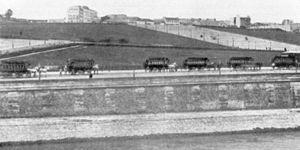
Le «
L’ancien tramway d'Île-de-France désigne le premier réseau de tramway qu'a connu l'actuelle région Île-de-France.
Alphonse Loubat est l'inventeur du rail à ornière utilisé par le tramway et le pionnier de l'installation du tramway hippomobile en France. Il est inhumé au cimetière de Passy, à Paris.
L’avenue de New-York est le nom d'une voie publique située à Paris, dans le 16ᵉ arrondissement.
Le tramway, plus couramment le tram, est une forme de transport en commun urbain ou interurbain à roues en acier circulant sur des voies ferrées équipées de rails plats, et qui est soit implanté en site propre, soit encastré à l'aide de rails à gorge dans la voirie routière.